Fliegerstaffel 6

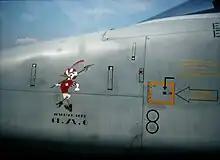
Emblem CP.AV.6 on a F-5E Tiger II

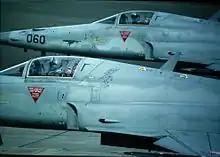
"Low Visibility" Emblem Fliegerstaffel 6 on the F-5E Tiger II J-3052, behind it Season 1 badge on J-3060.

The Fliegerstaffel 6 (Fightersquadron 6) of the Swiss Air Force is a militia squadron equipped with Northrop F-5E and is together with the Fliegerstaffel 18 part of the Fliegergeschwader 14. The home base of the squadron is Payerne Air Base. As coat of arms, the Fliegerstaffel 6 carried since 1940 a marching duck, with a proudly swollen breast carrying a halberd. The "Jusqu'au bout" motto means "until the bitter end". Before this badge, it was first a six-pointed star with a witch on her flying broom. At the tail end of 2023 Fliegerstaffel 6 was disbanded and the remaining F5s have been integrated into the last remaining squadron (Fliegerstaffel 19) at Emmen Airbase.